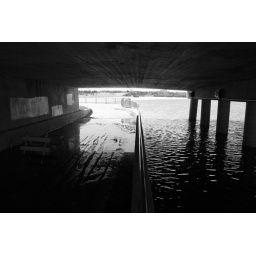
standing on railing under broad street bridge